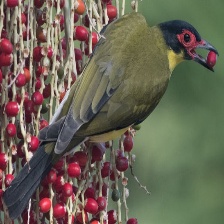
Species: AUSTRALASIAN FIGBIRD
Scientific name: SPHECOTHERES VIEILLOTI